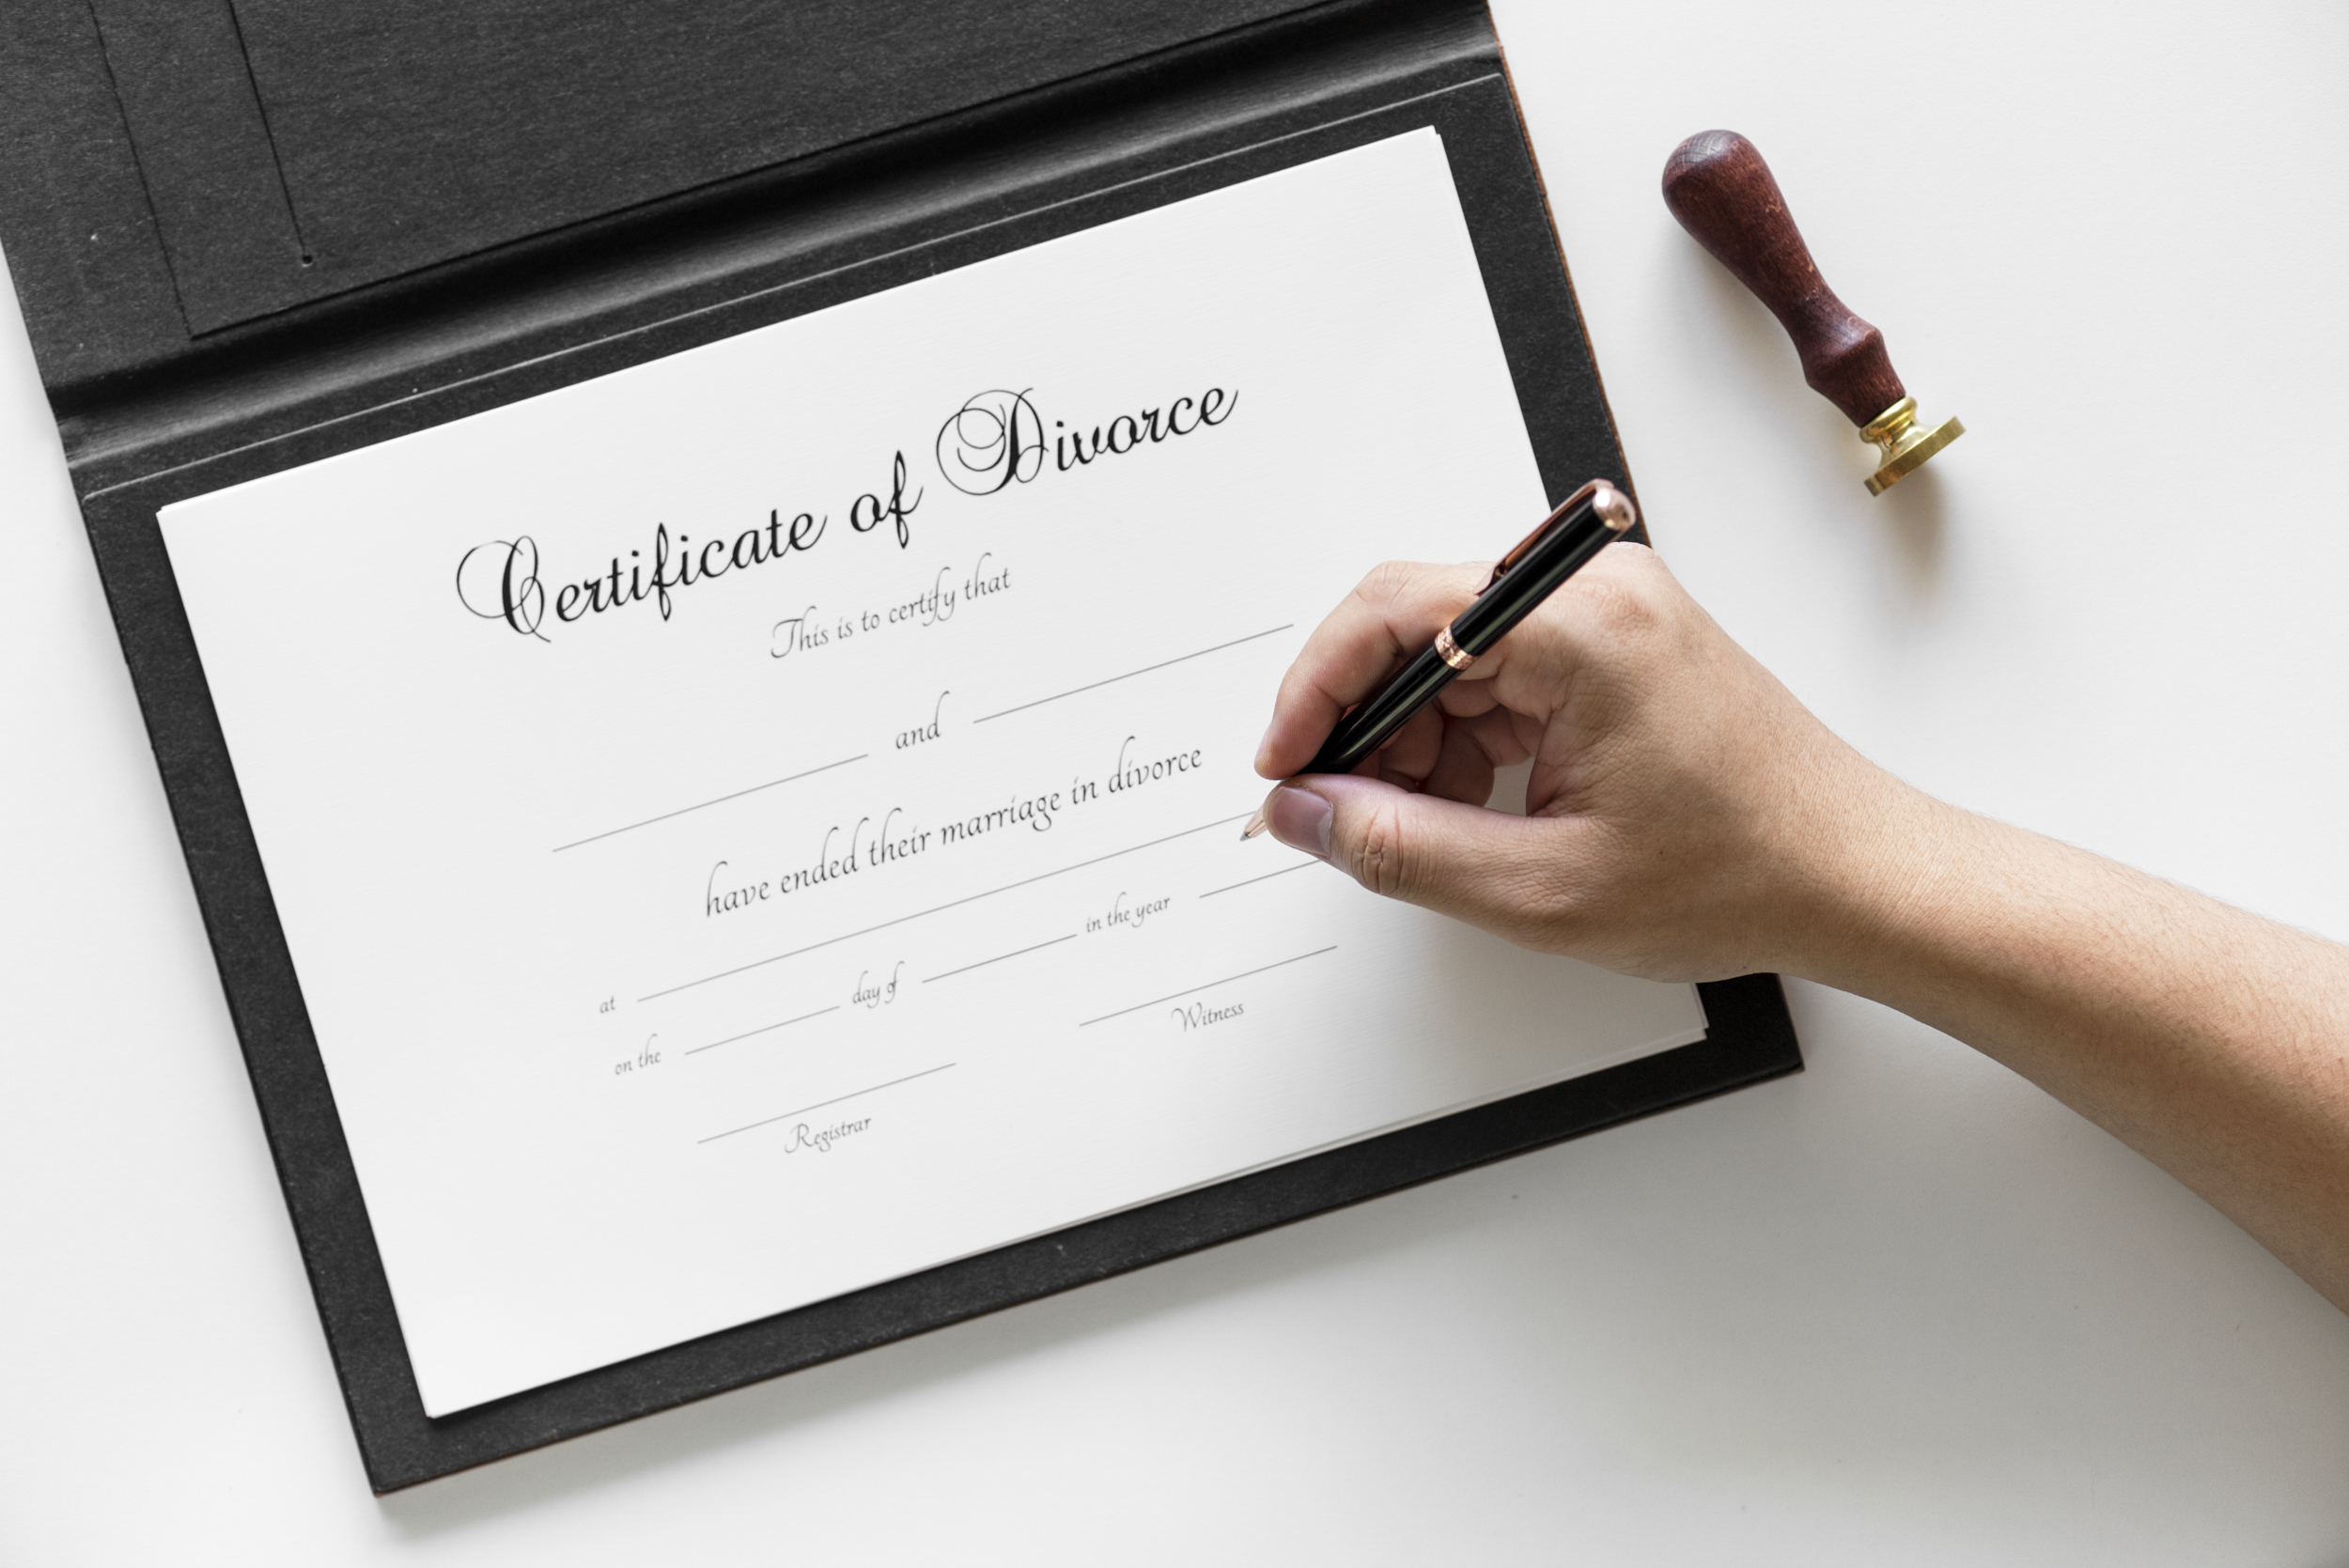
text, pen, handwriting, hand, design, writing instrument accessory, writing, font, paper, calligraphy, writing implement, stationery, paper product, ball pen